Oregon black exclusion laws

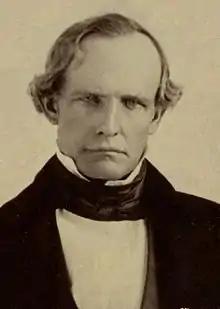
Peter Hardeman Burnett circa 1860

The Cockstock incident was a major factor in the passage of the first black exclusion law. It centered on a fight between a Molala man, Cockstock, and a free black man, James D. Saules, over ownership of a horse. The argument escalated into a melee that killed three men, and led to rhetoric among white settlers that African Americans could create an uprising among local Native American tribes against settlers.